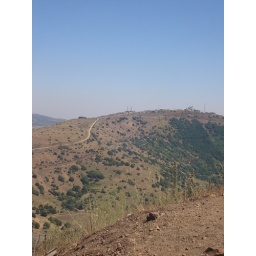
There's an Israeli base in that mountain